Hua Islet

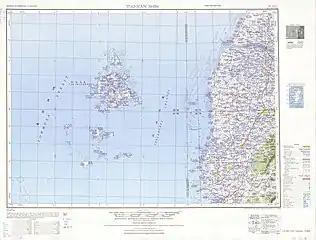
Map including Hua Islet (labeled as Hua hsü (Hana-shima) ) (1950)

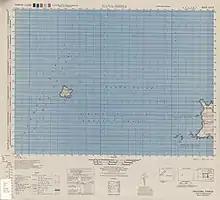
Map of Hua Islet (labeled as Hana-shima) and surrounding area (1944)

Huayu Lighthouse (Hua Islet Lighthouse) was built in 1939 as part of Japanese military planning for the area.